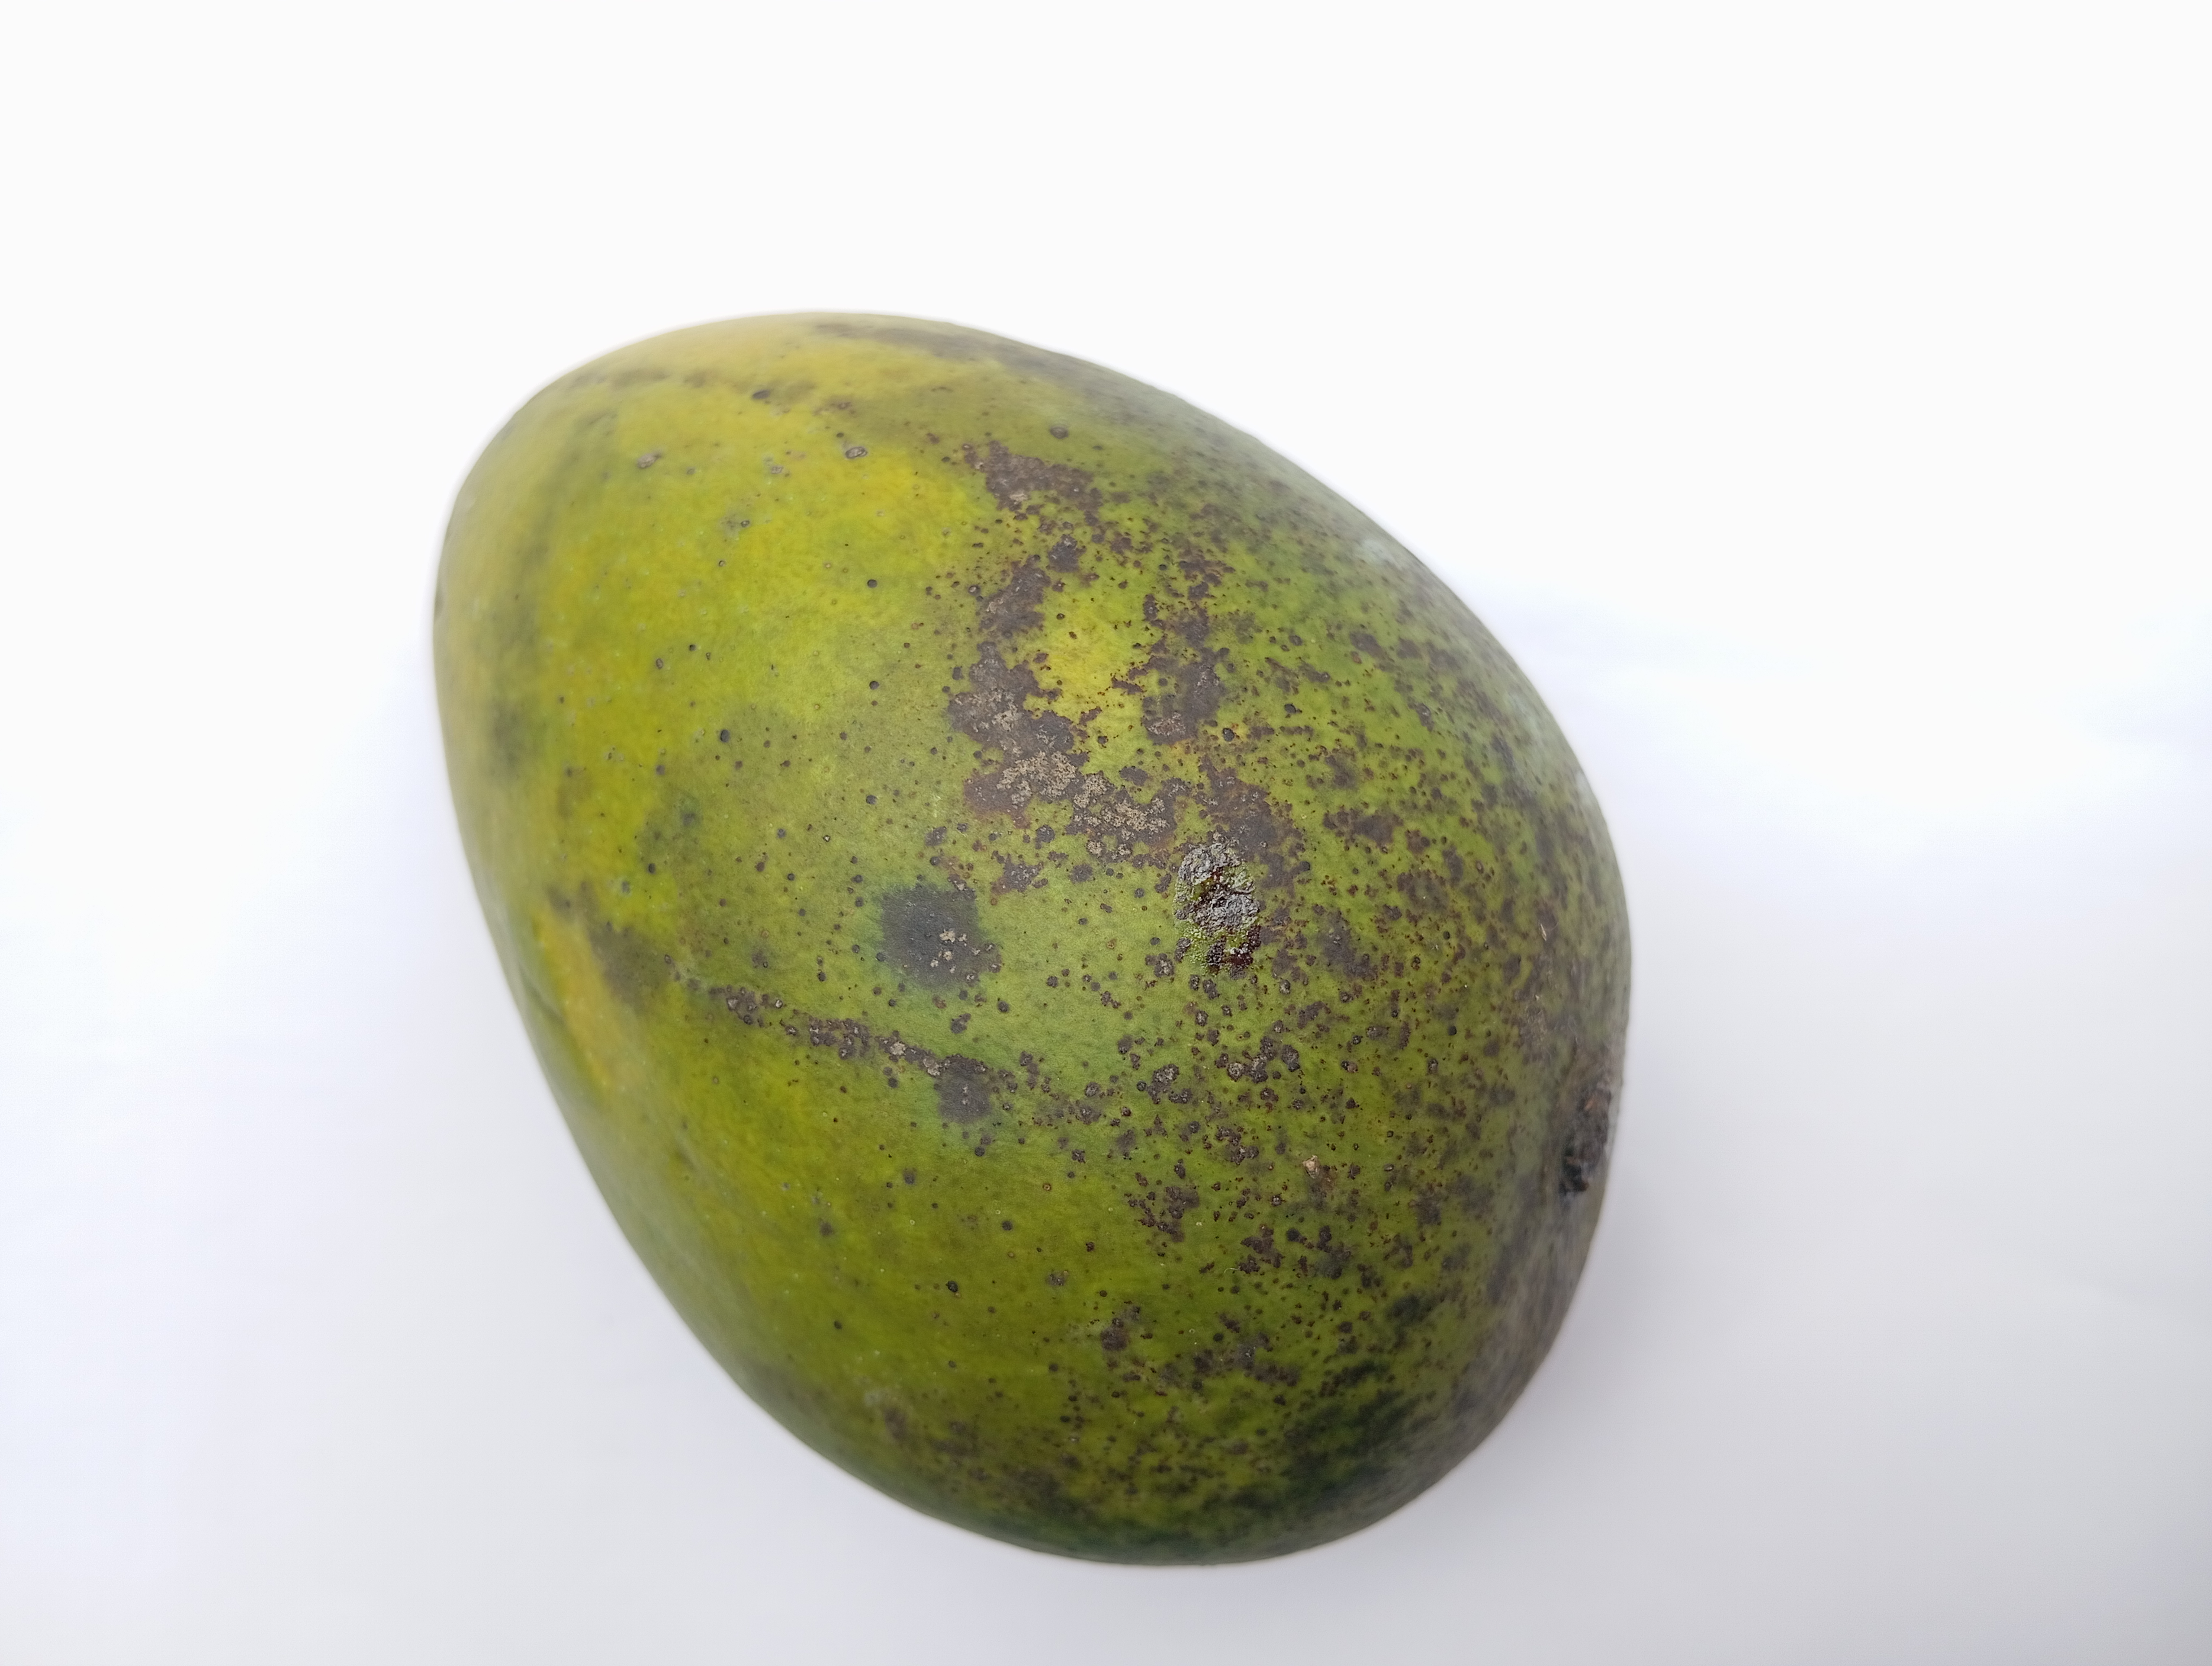
Mango variety: Harivanga